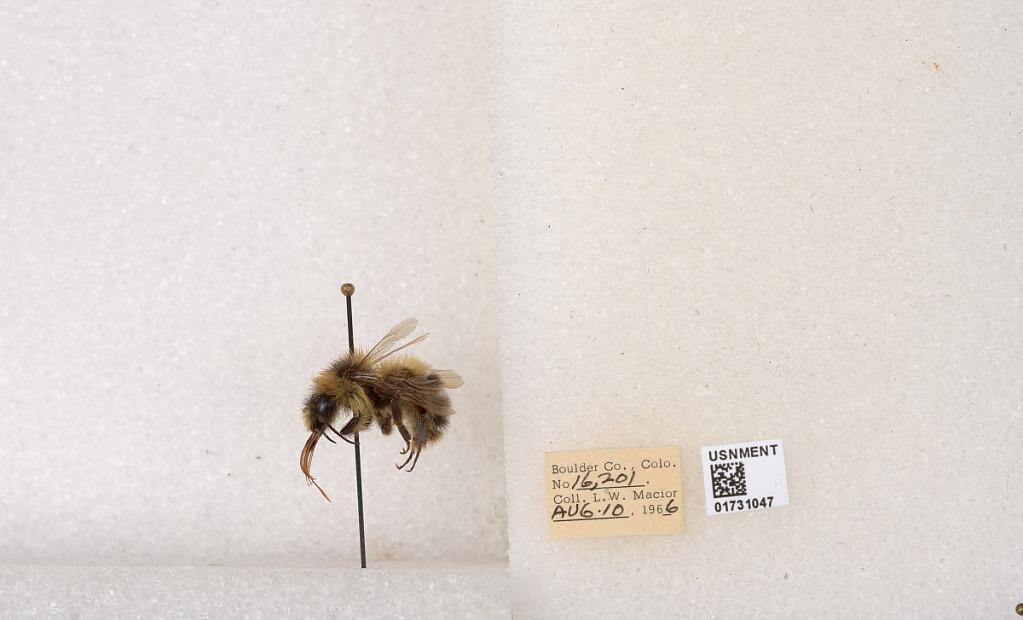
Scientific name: Bombus kirbyellus
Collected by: L. Macior
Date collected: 1966-8-10
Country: United States
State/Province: Colorado
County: Boulder
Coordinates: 40.0925, -105.358